Letters to God

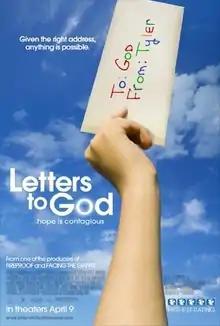
Theatrical release poster

Letters to God is a 2010 American Christian drama film directed by David Nixon and starring Robyn Lively, Jeffrey Johnson, Tanner Maguire, Michael Bolten and Bailee Madison. The story was written by Patrick Doughtie about his son Tyler, with the screenplay penned by Doughtie, Art D'Alessandro, Sandra Thrift and Cullen Douglas. The story took place in Nashville, Tennessee, but the movie was filmed in Orlando, Florida.